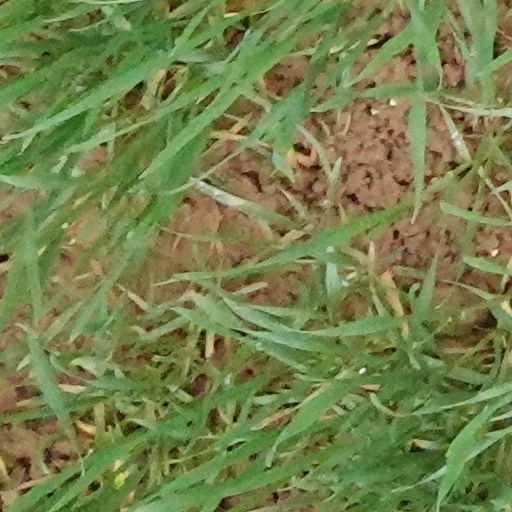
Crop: wheat